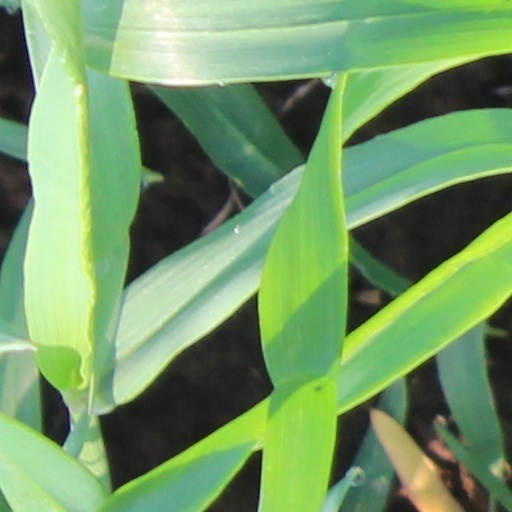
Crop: wheat